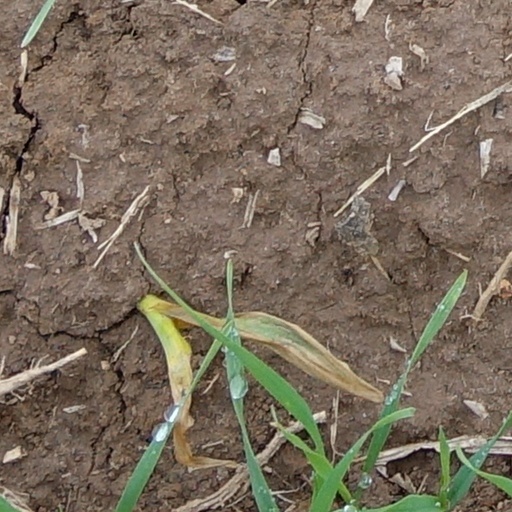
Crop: wheat